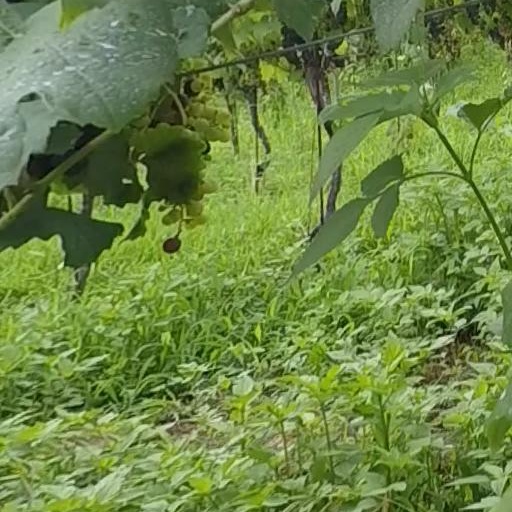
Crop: grape